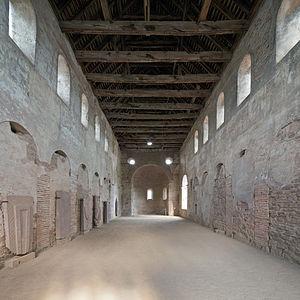
L'architecture ottonienne fait partie du bloc stylistique de l'architecture charpentée formé à partir des prototypes carolingiens avec des influences byzantines nouvelles. C'est une sorte de premier art roman du Nord distinct et symétrique opposé au premier art roman méridional. On peut penser que l'architecture ottonienne n'est que l'aile orientale d'un ensemble plus vaste qui englobe le nord de l'Europe et sans doute l'Angleterre pré-normande. Elle a incontestablement formé le second art roman et la première architecture gothique née dans la partie ouest du premier art roman du nord en garde encore l'amplitude.
L’architecture carolingienne se développe du milieu du VIIIᵉ siècle à la fin du Xᵉ siècle à partir de références paléo-chrétiennes avec la renaissance carolingienne. Elle marque en Occident un renouveau artistique dans un cadre chrétien qui se structure et où le monachisme est théorisé. L'architecture carolingienne représente la formulation concrète d'une pensée et de sa fonction. L'organisation des structures des plans romans vient très directement de l'élaboration de l'époque carolingienne et l'ordonnance des westwerks carolingiens puis ottoniens a préparé les façades de l'époque romane. Il nous reste cependant très peu de monuments et de vestiges de cette époque, la plupart ayant été remplacés par des monuments plus grands et plus récents de style roman et gothique mais les fouilles et les textes permettent des restitutions.